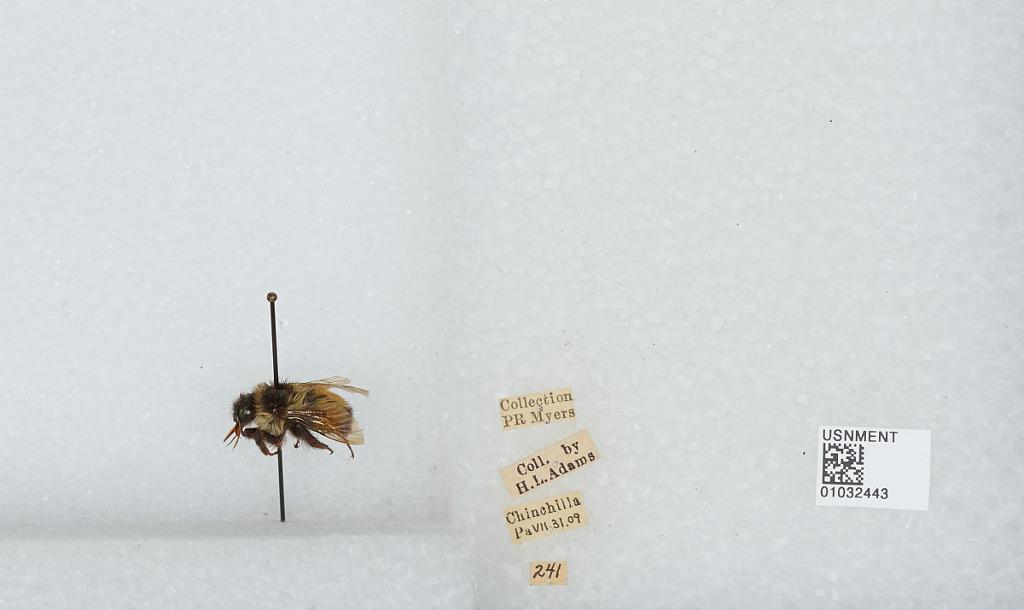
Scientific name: Bombus (Pyrobombus) ternarius Say
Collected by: H. Adams
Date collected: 1909-7-31
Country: United States
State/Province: Pennsylvania
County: Lackawanna
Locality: Chinchilla
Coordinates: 41.4858, -75.6664